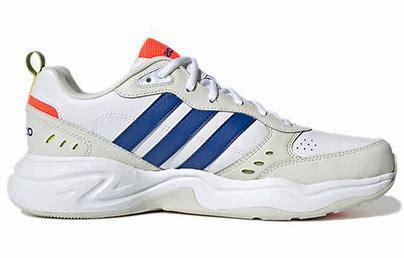
Brand: adidas
Model: neo Adidas NEO Strutter